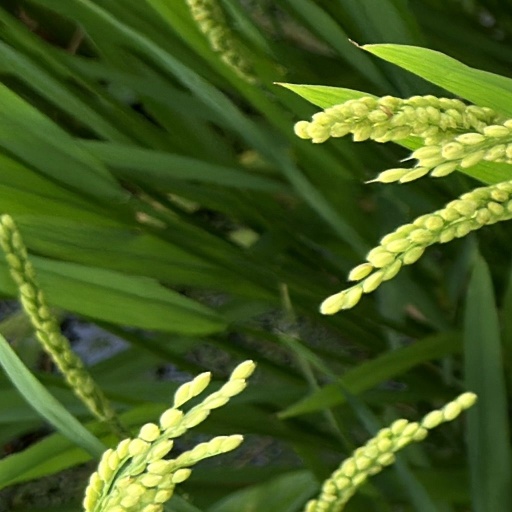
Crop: rice